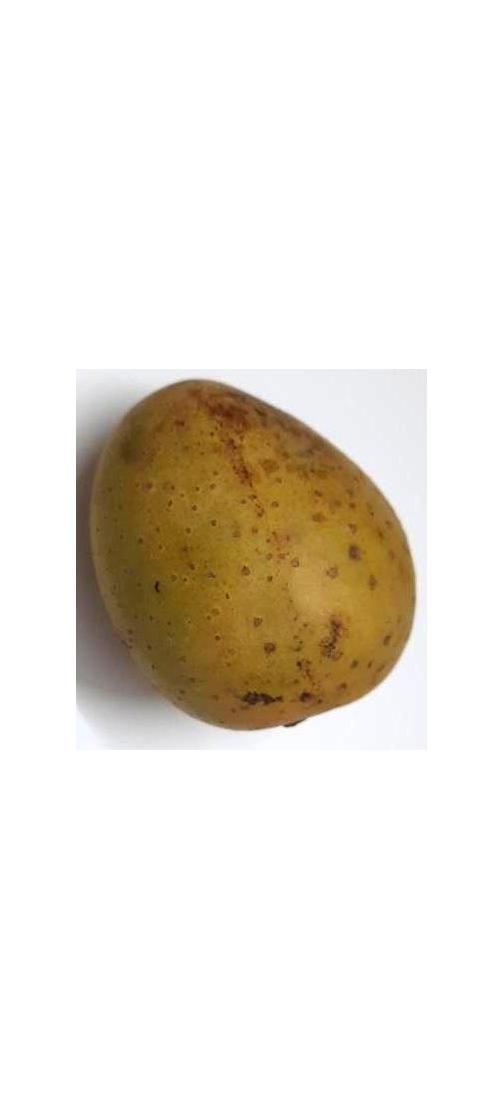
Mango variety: Gourmoti